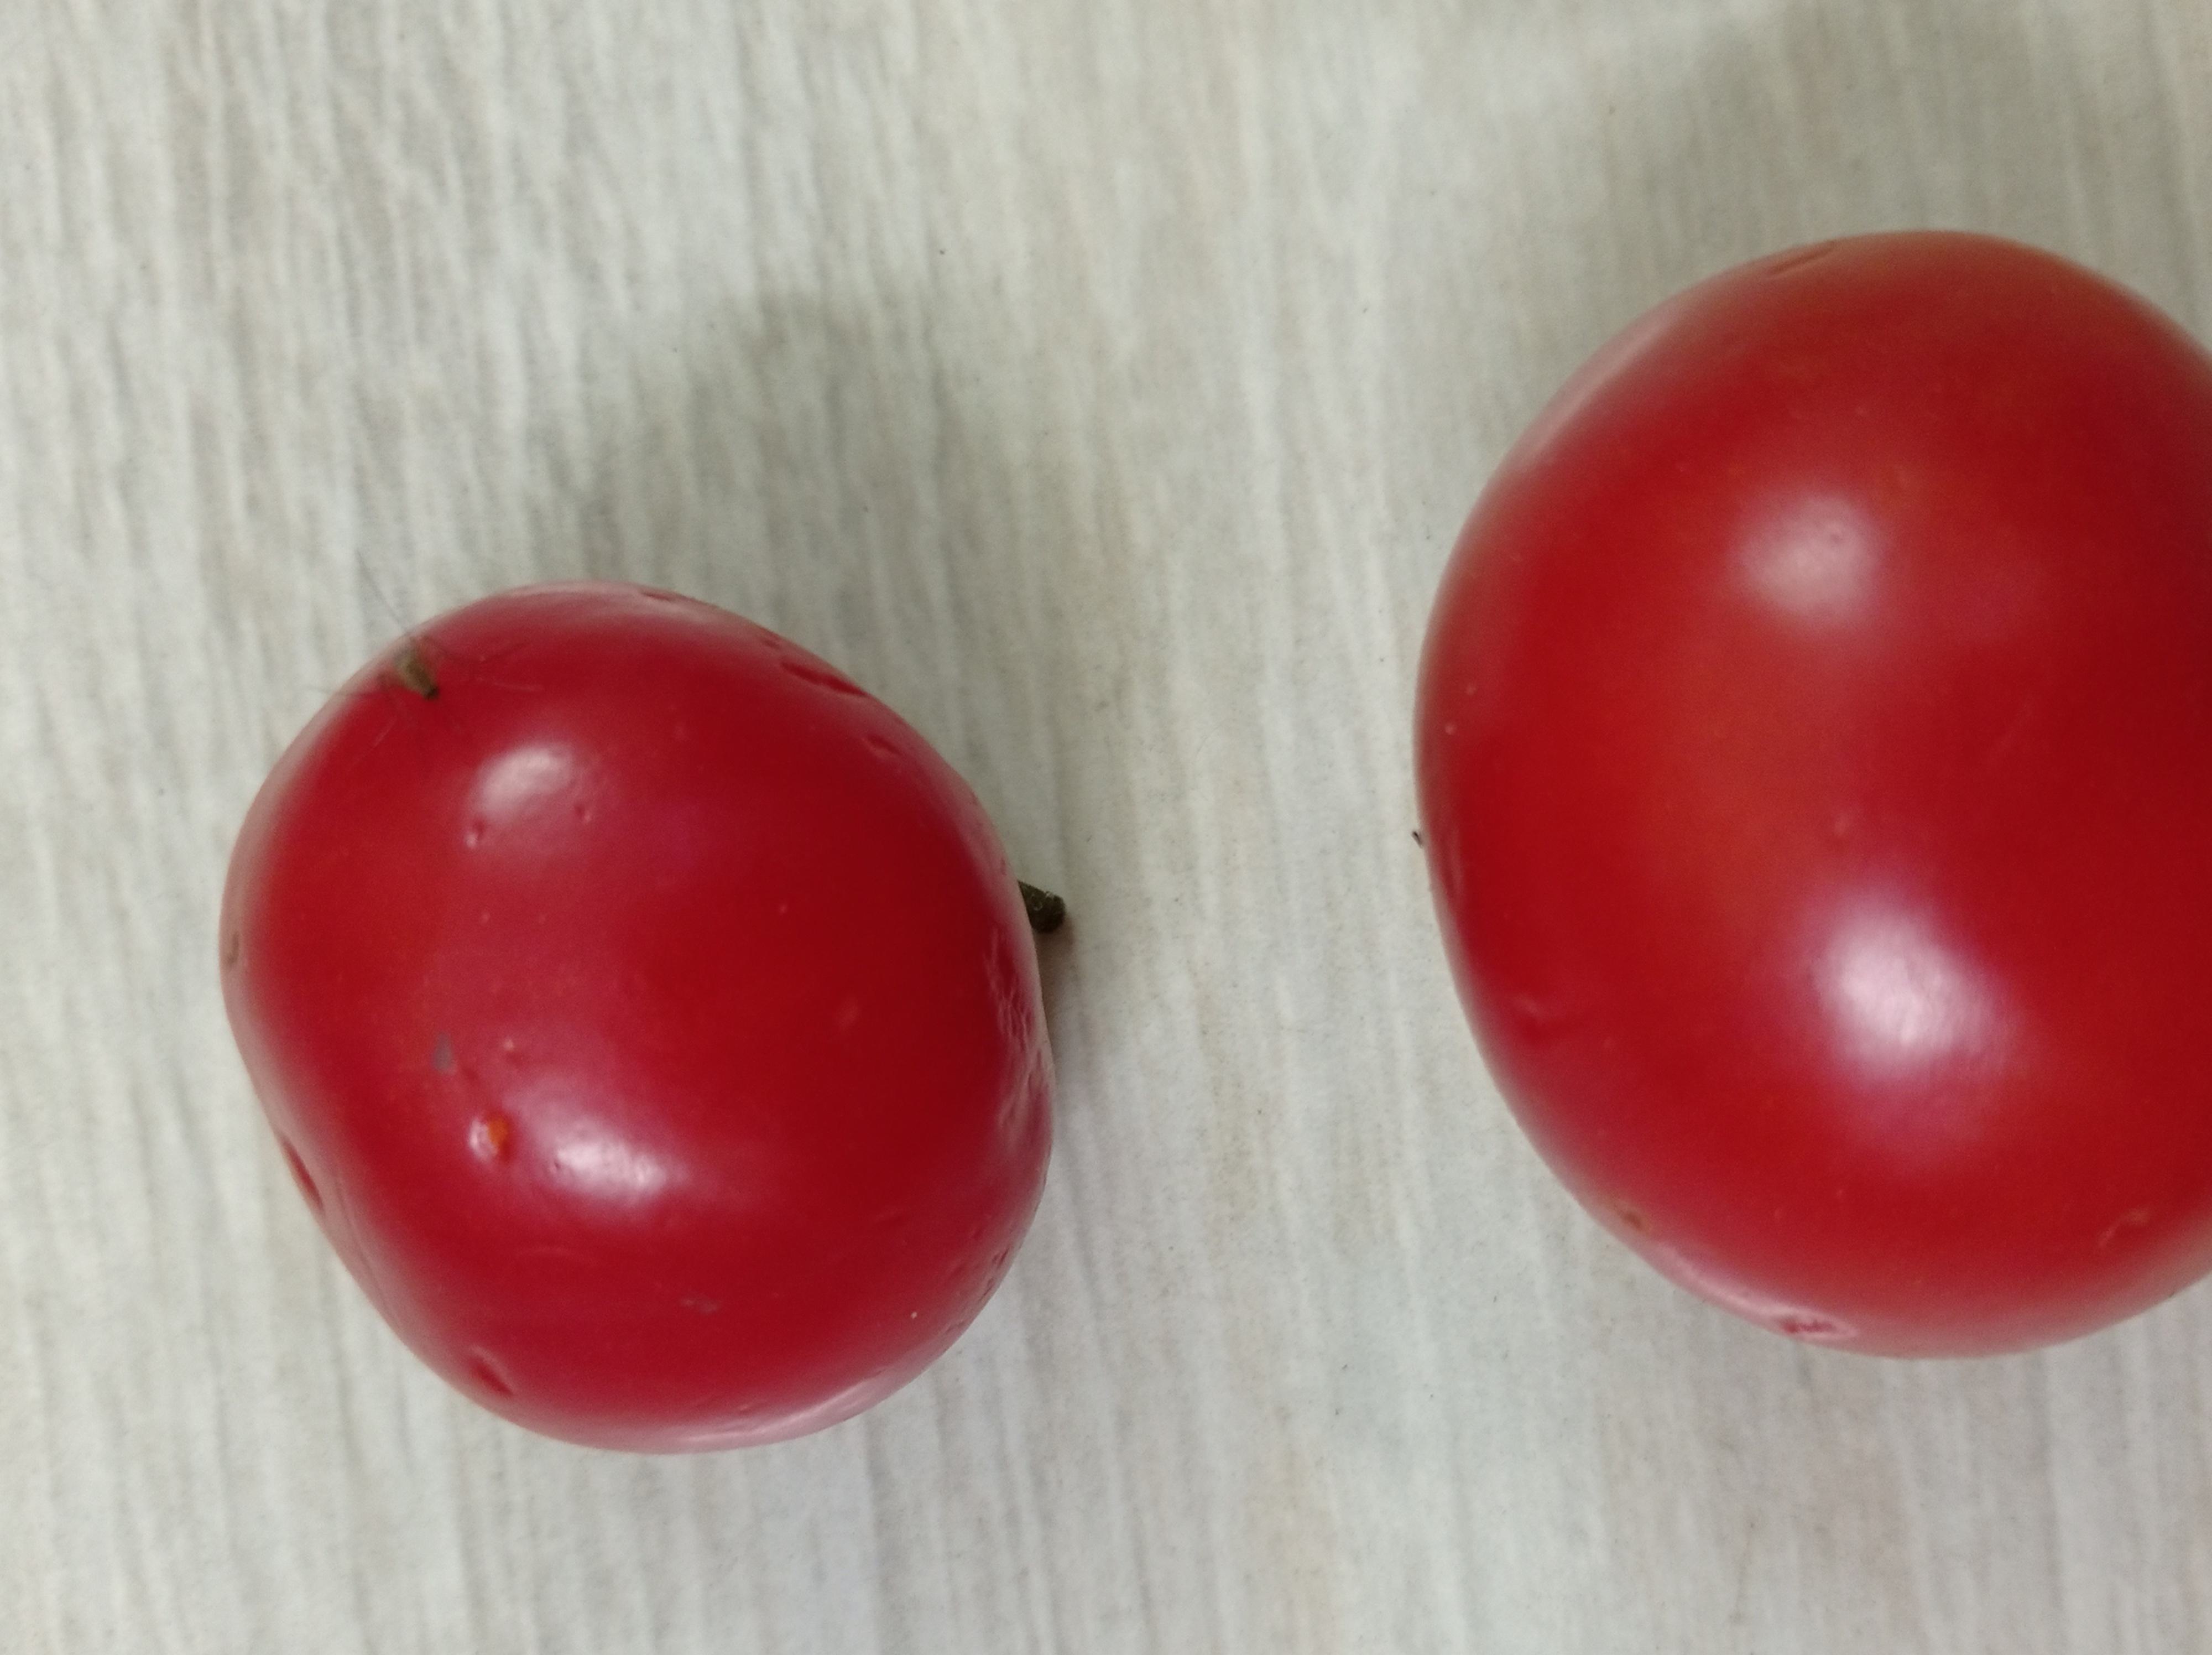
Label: Fresh